Dagobert of Pisa

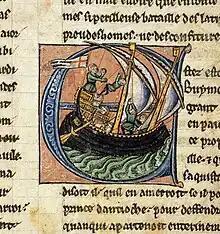
Bohemund and Dagobert, sailing for Apulia, in a ship flying the cross of St George

Dagobert (or Daibert or Daimbert) (died 1105) was the first archbishop of Pisa and the second Latin patriarch of Jerusalem after the city was captured in the First Crusade.